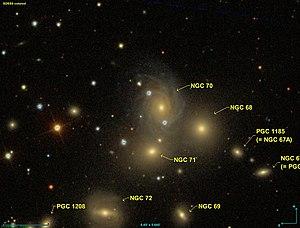
Image créée à l'aide du logiciel Aladin Sky Atlas du Centre de Données astronomiques de Strasbourg et des données de SDSS (Sloan Digital Sky Survey).
NGC 70 est une galaxie spirale située dans la constellation d'Andromède à environ 320 millions d'années-lumière de la Voie lactée. Elle a été découverte le 7 octobre 1855 par l’astronome R. J. Mitchell